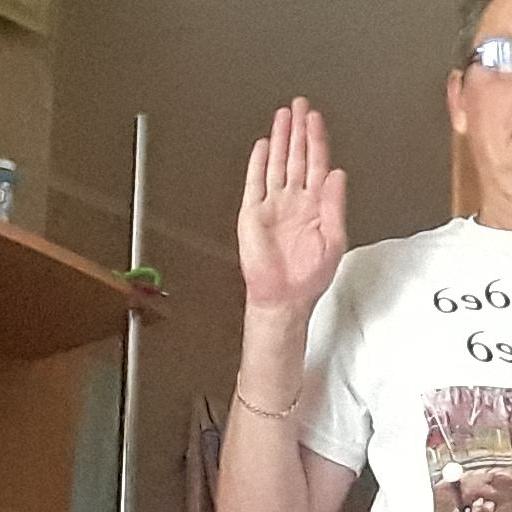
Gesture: stop